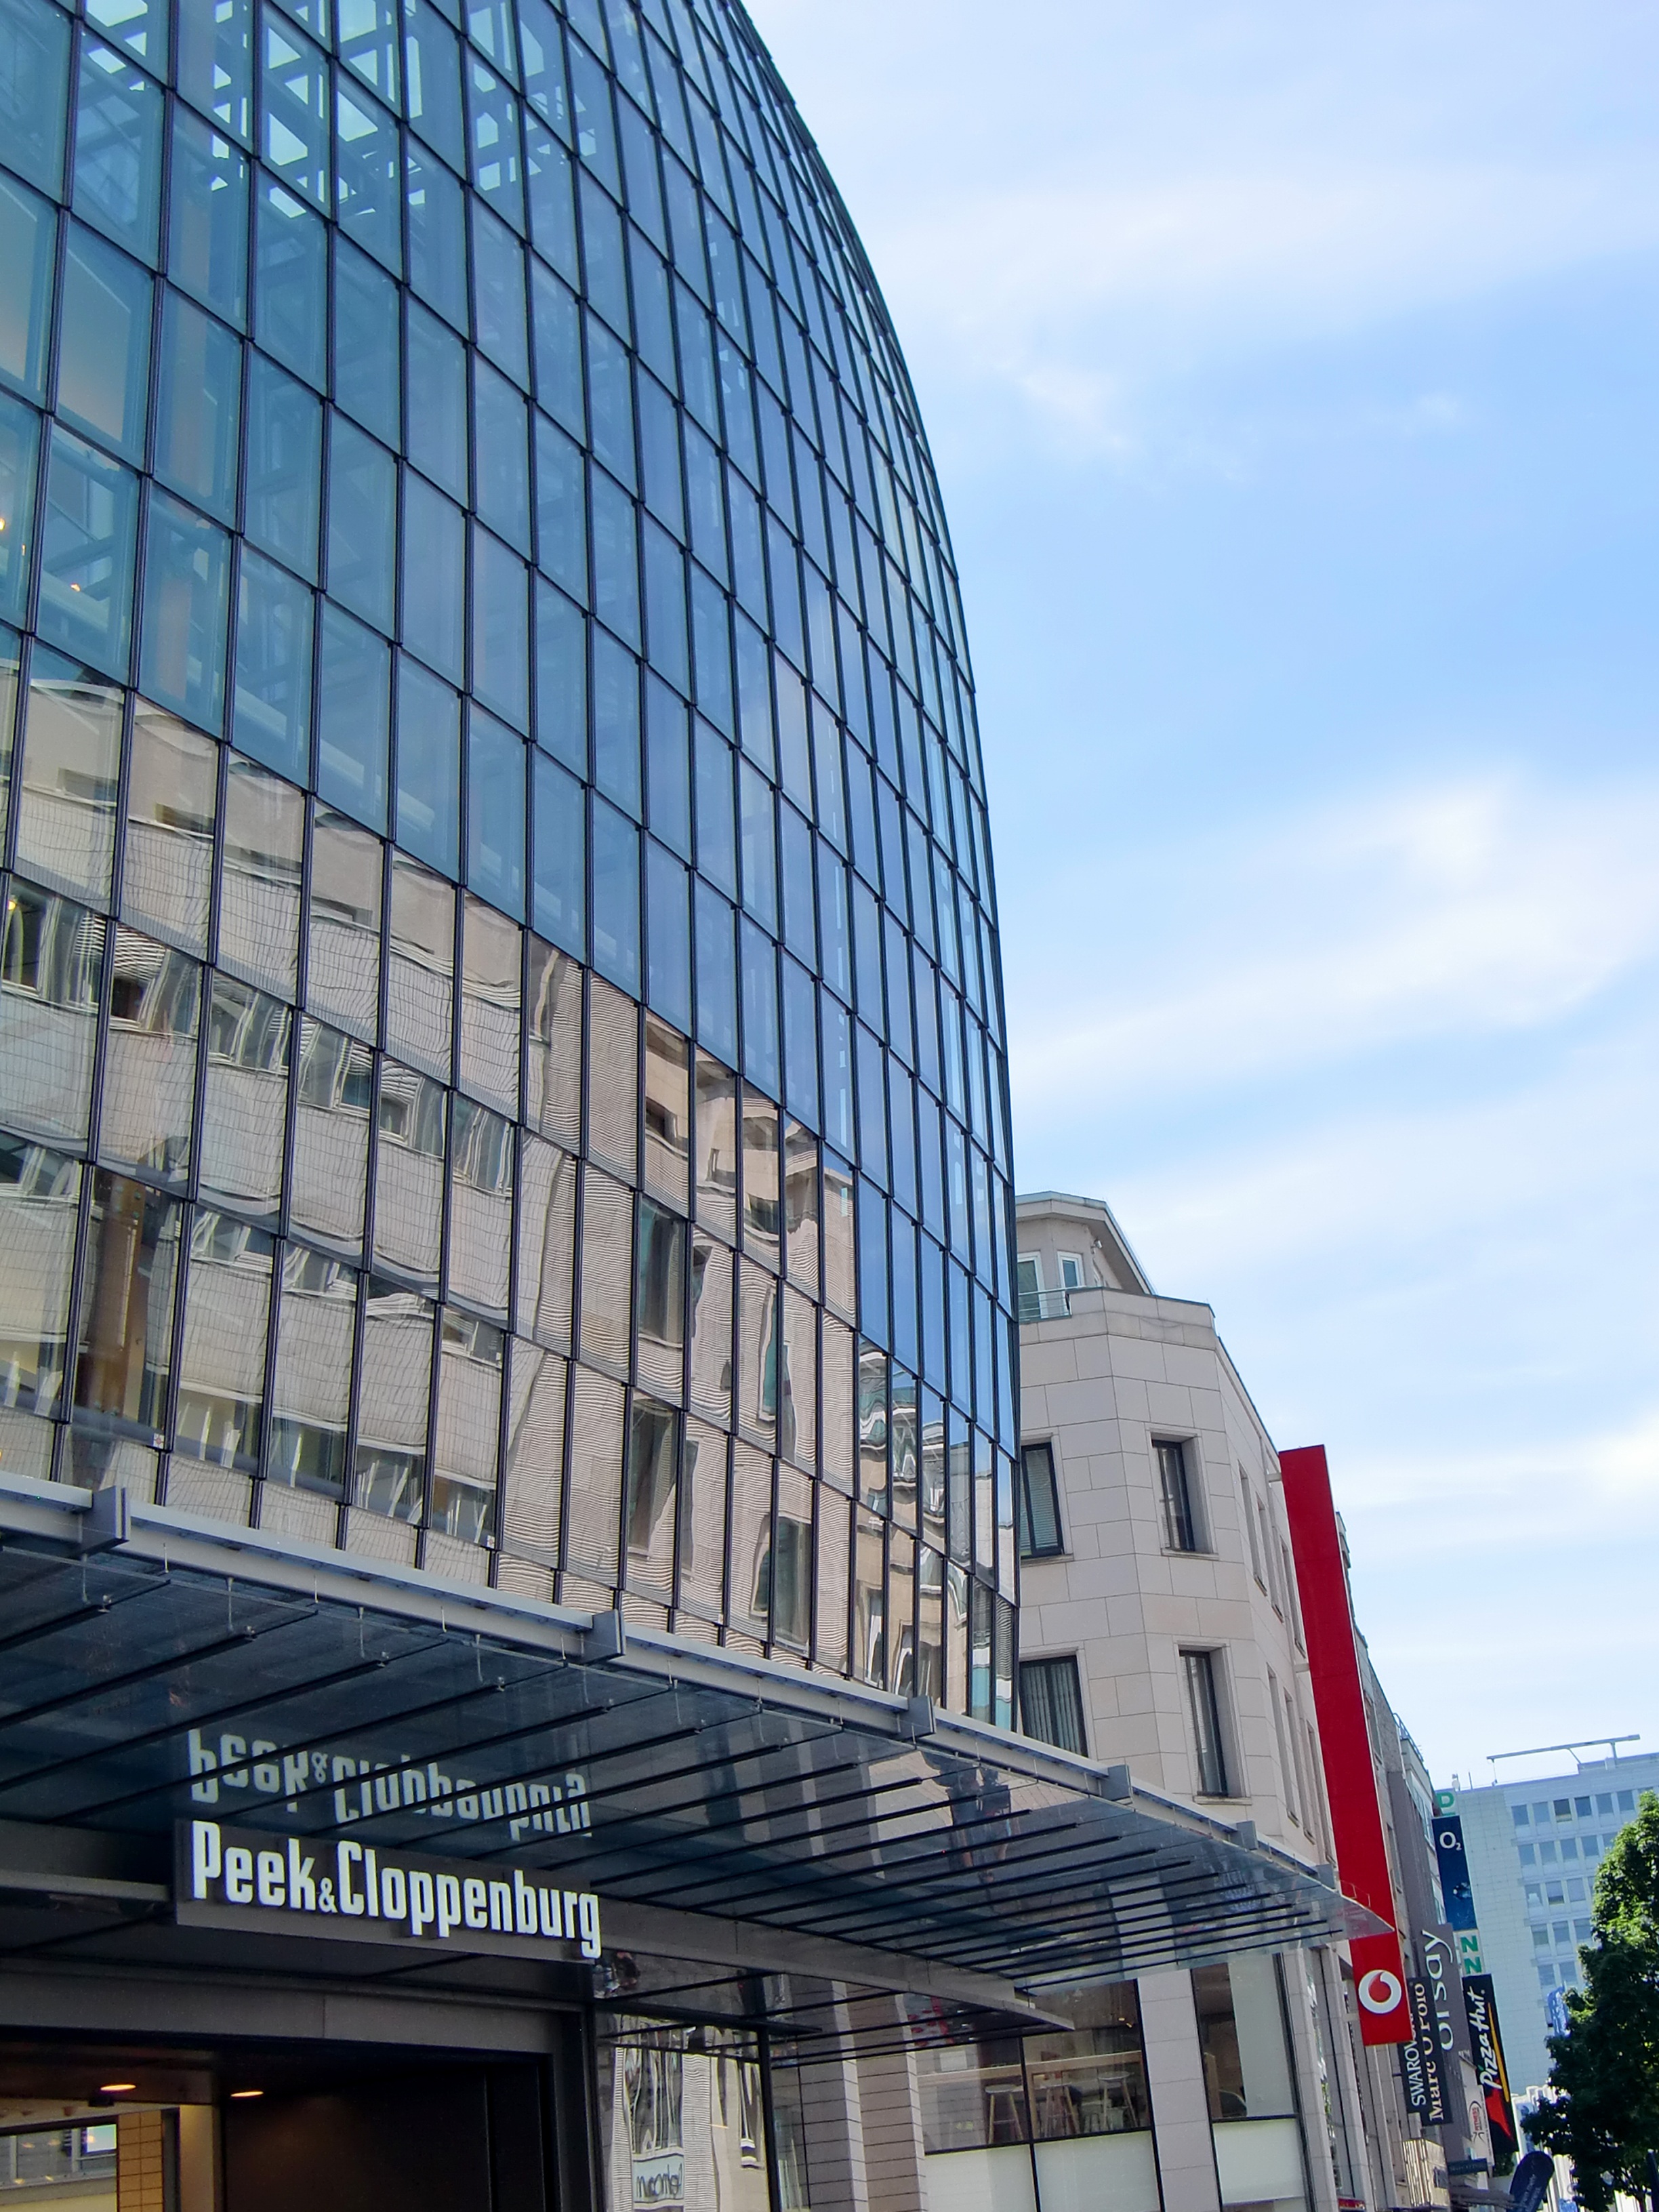
architecture, window, glass, building, city, skyscraper, downtown, reflection, landmark, facade, modern, stadium, tower block, cologne, shopping center, headquarters, mirroring, urban area, human settlement, metropolitan area